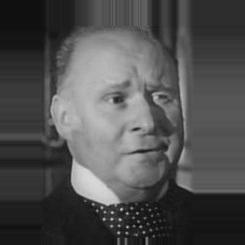
Age: 54